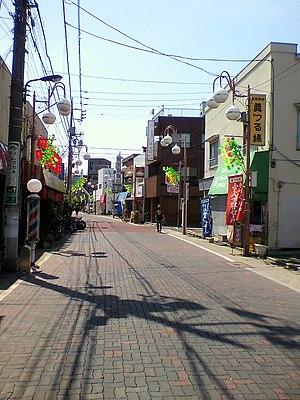
C'est l'Aoi Heiwa Rue qui est localisée dans Aoi, Adachi, Tokyo, Japon. 한국어: 아오이(靑井)병 화(화합)대로 (도쿄도(東京都) 아다치구(足立區) 아오이(靑井)). Español: Éste es el Aoi Heiwa Calle que se localiza en Aoi Adachi, Tokio, Japón.